Kkondae Intern

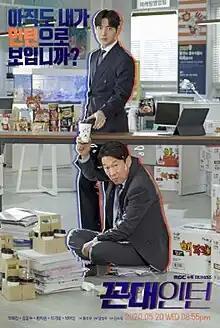
Promotional poster

Kkondae Intern is a 2020 South Korean television series starring Park Hae-jin and Kim Eung-soo. The workplace comedy-drama series is about what happens when a man finally gets a chance to lord over a previous boss, who made his life miserable during his rookie days with his old school ways. It aired every Wednesday and Thursday starting from May 20, 2020 on MBC TV.